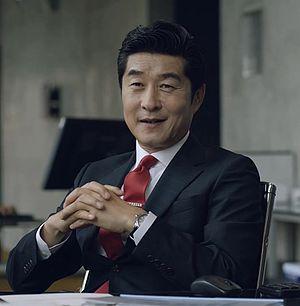
Kim Sang-jung, né le 6 août 1965 à Busan, est un acteur sud-coréen.